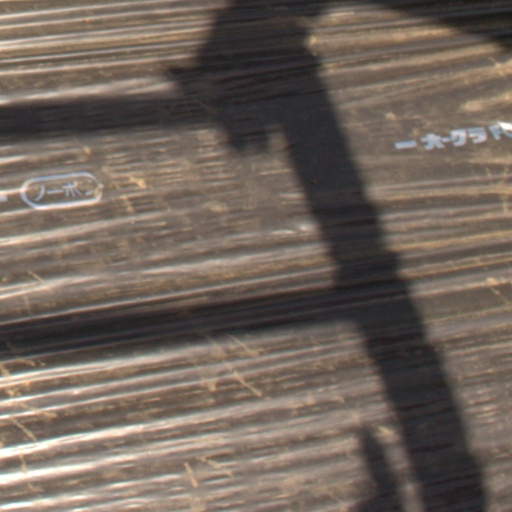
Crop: Jerusalem artichoke